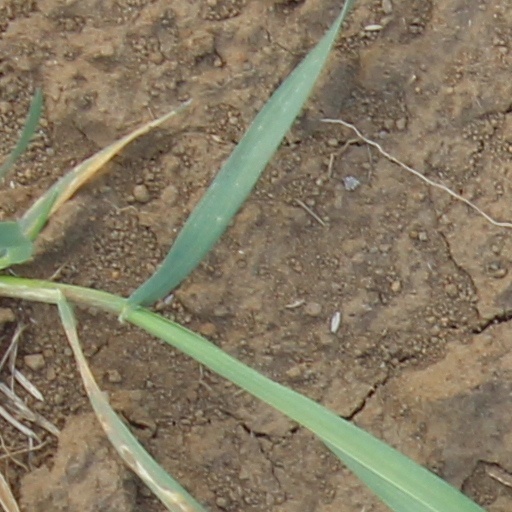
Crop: wheat